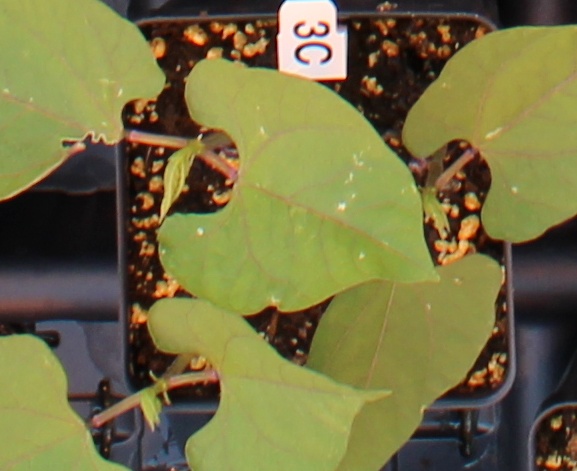
Label: Blackbean